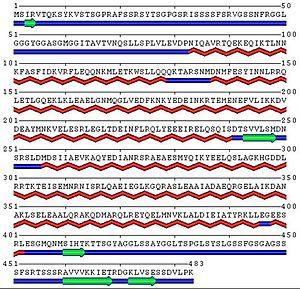
La kératine 8 est une protéine cytoplasmique qui constitue les filaments intermédiaires au niveau des tissus épithéliaux à simple couche.